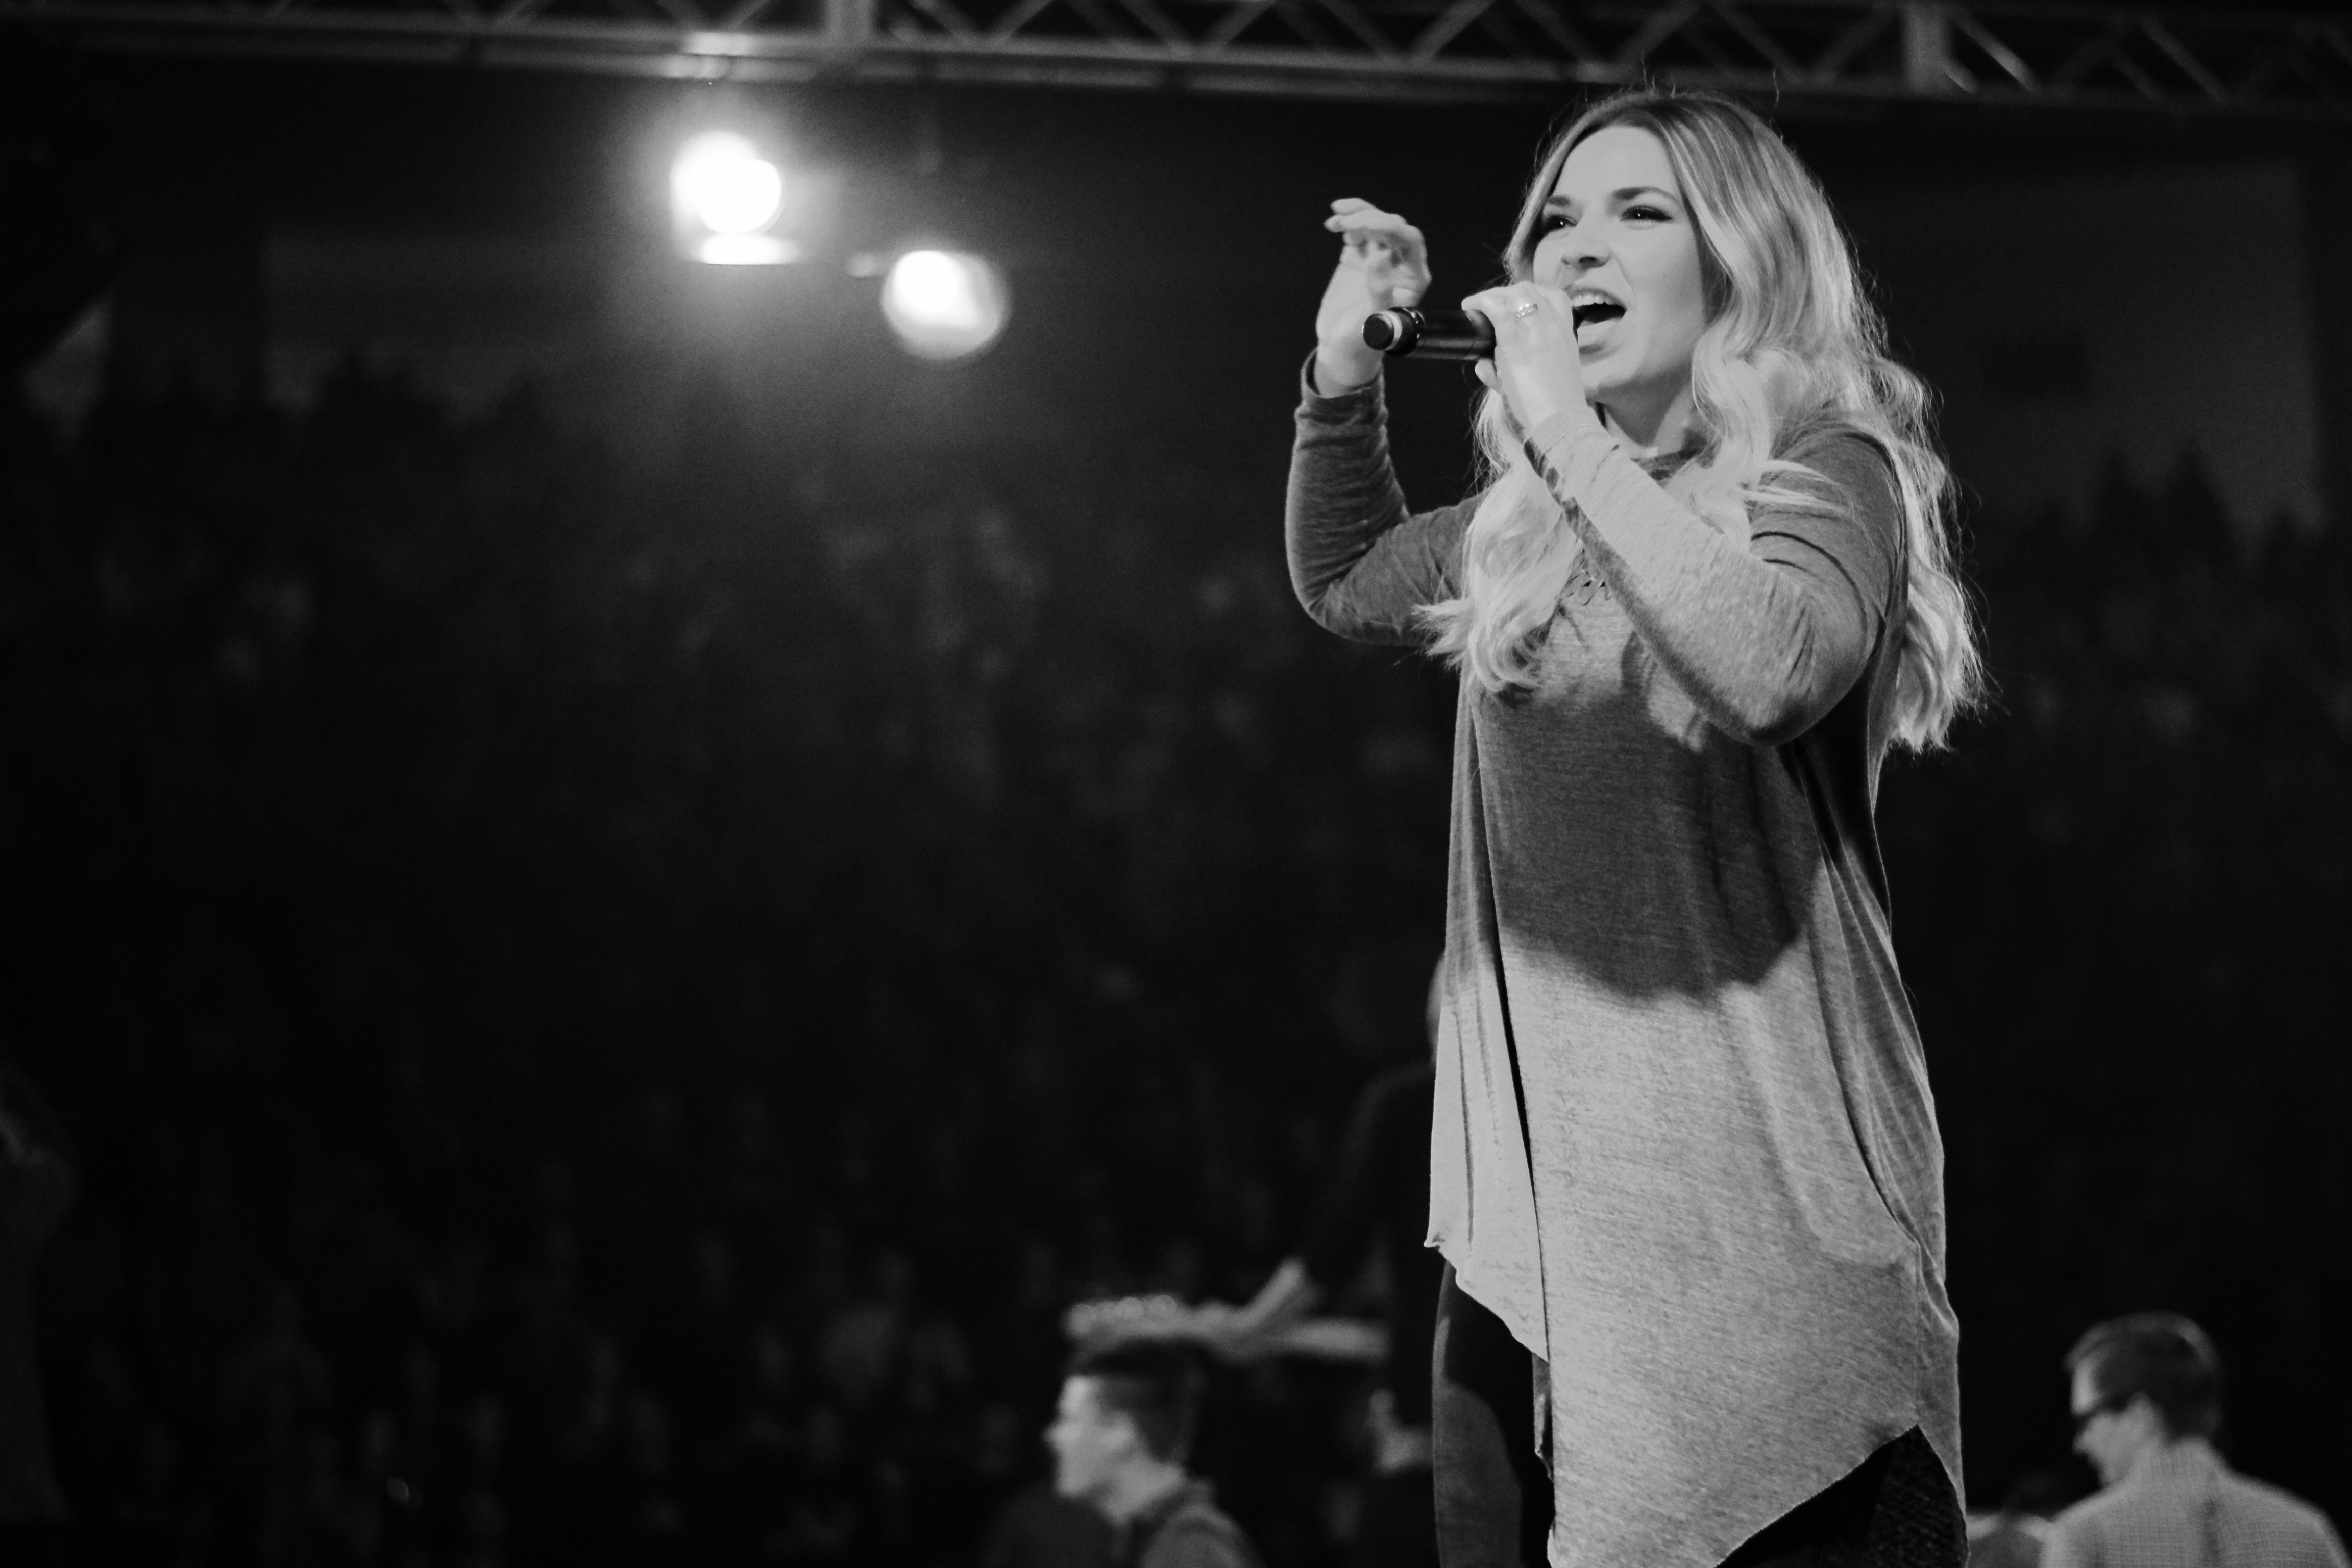
black and white, concert, audience, musician, monochrome, performance art, stage, performance, singing, guitarist, entertainment, performing arts, monochrome photography, musical theatre